Oirschot

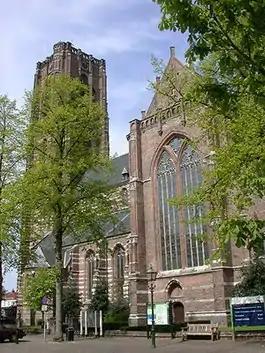
Saint Petrus church

The municipal elections in March 2022 resulted in the following make-up of the City Council (17 seats in total):